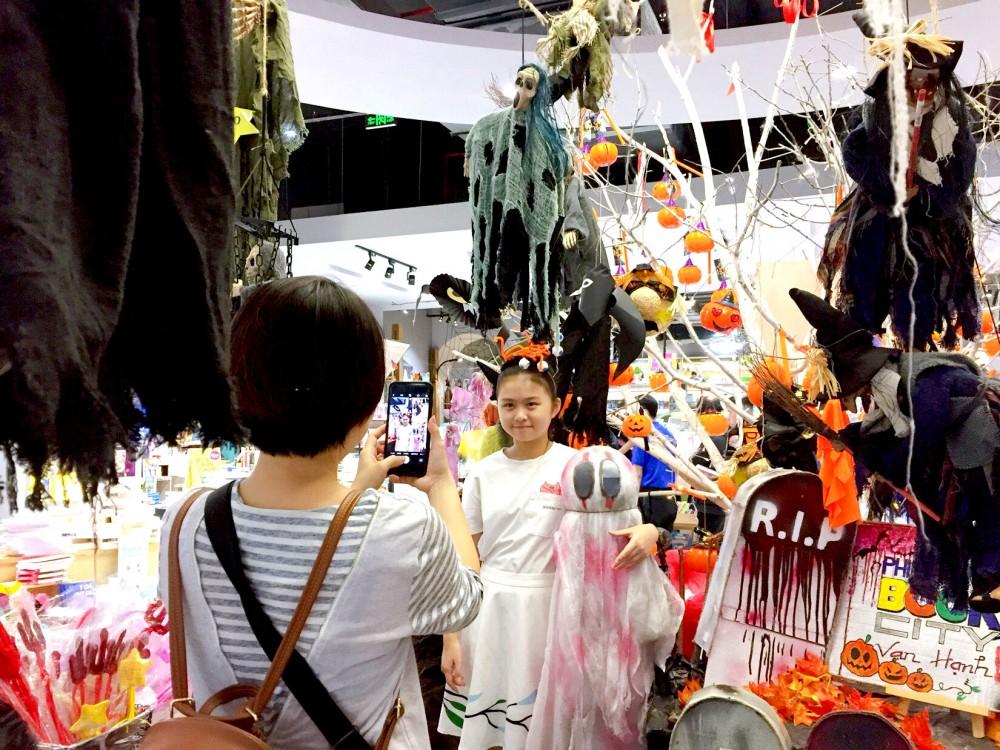
có nhiều món đồ trang trí ở xung quanh của hai người này